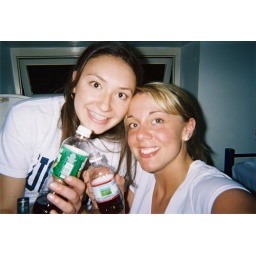
Cat and Lindsay drinking fine red wine out of water bottles in our hostel room